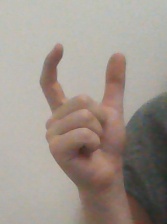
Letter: nun